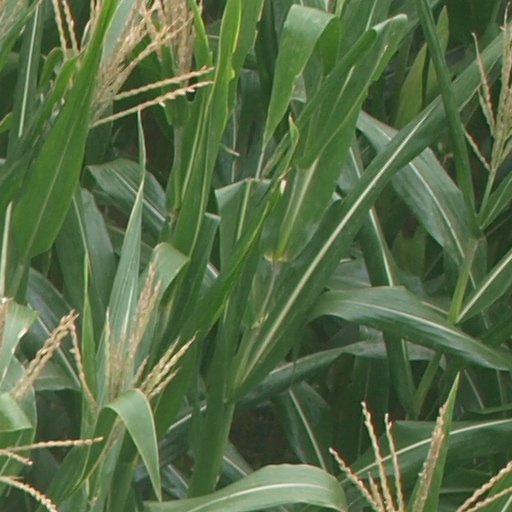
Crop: maize; corn